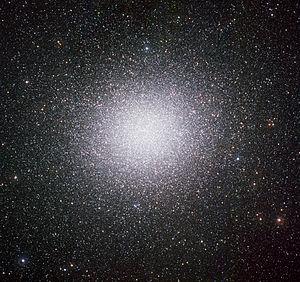
MPG/ESO 2.2-metre telescope WFI Optical I
MPG/ESO 2.2-metre telescope WFI Optical I